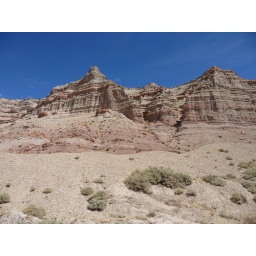
Sandstone formations created by the Chubut River stand against the blue sky of Patagonia.